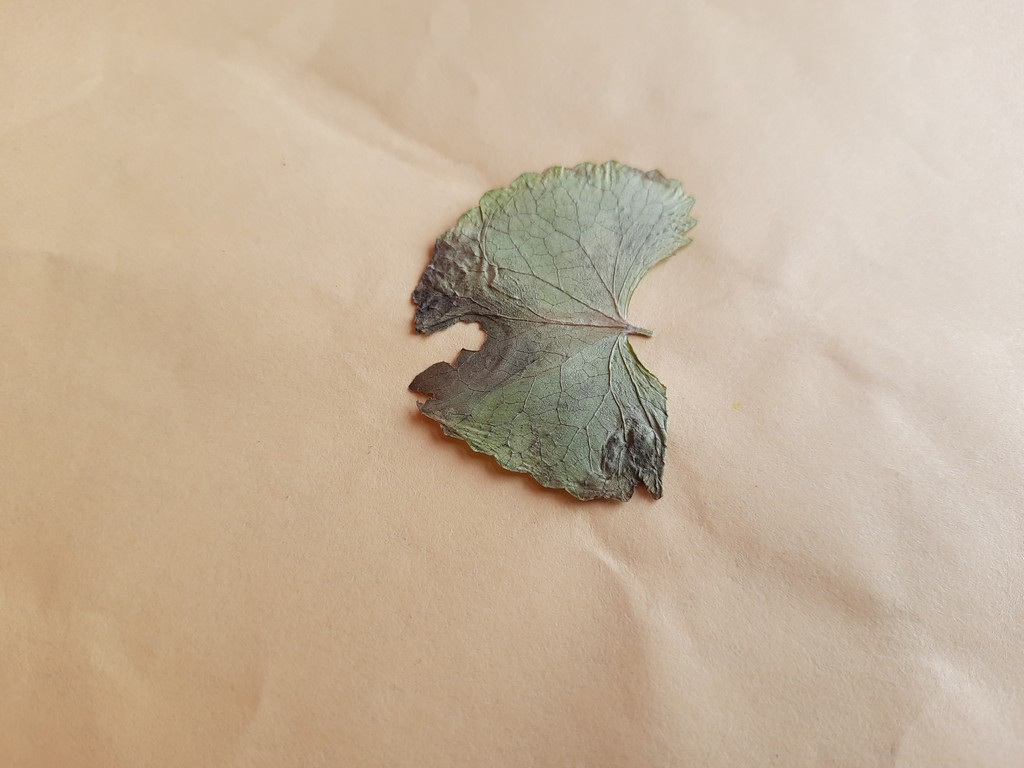
Label: Dried